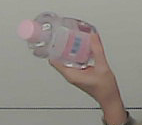
Product: johnson_baby